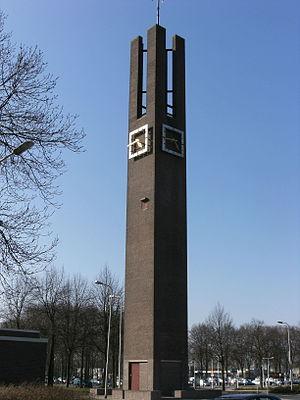
Dronten est un village et une commune néerlandaise, en province de Flevoland.